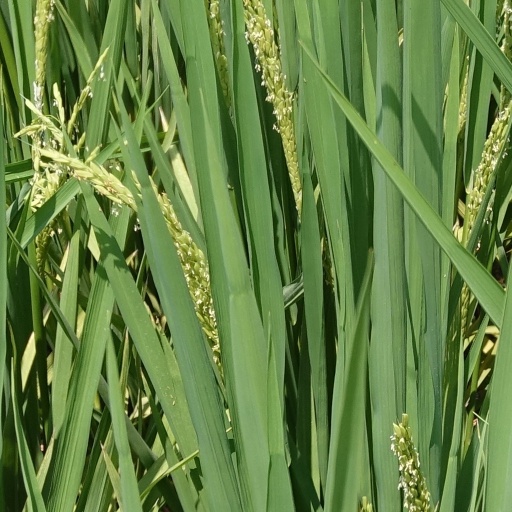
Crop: rice